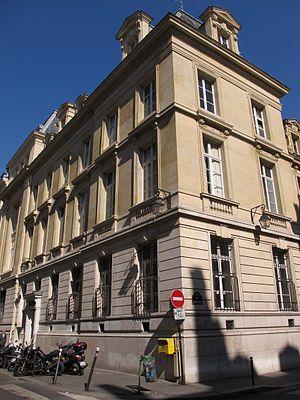
Institut national des langues et civilisations orientales, 4, rue de Lille, Paris
La Bibliothèque interuniversitaire des langues orientales, précédemment Bibliothèque de l'École des langues orientales, était une bibliothèque spécialisée dans les langues orientales, liée historiquement à l'Institut national des langues et civilisations orientales.